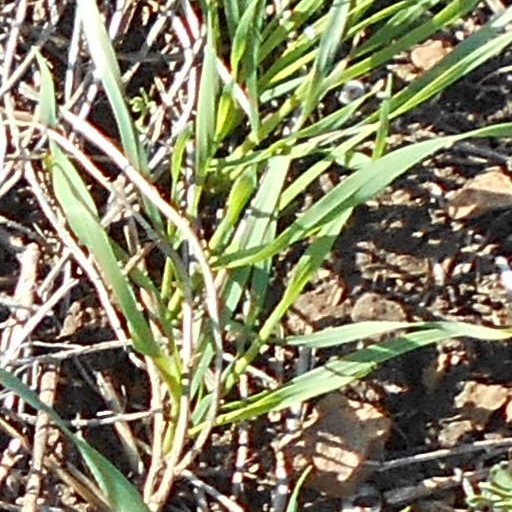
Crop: wheat